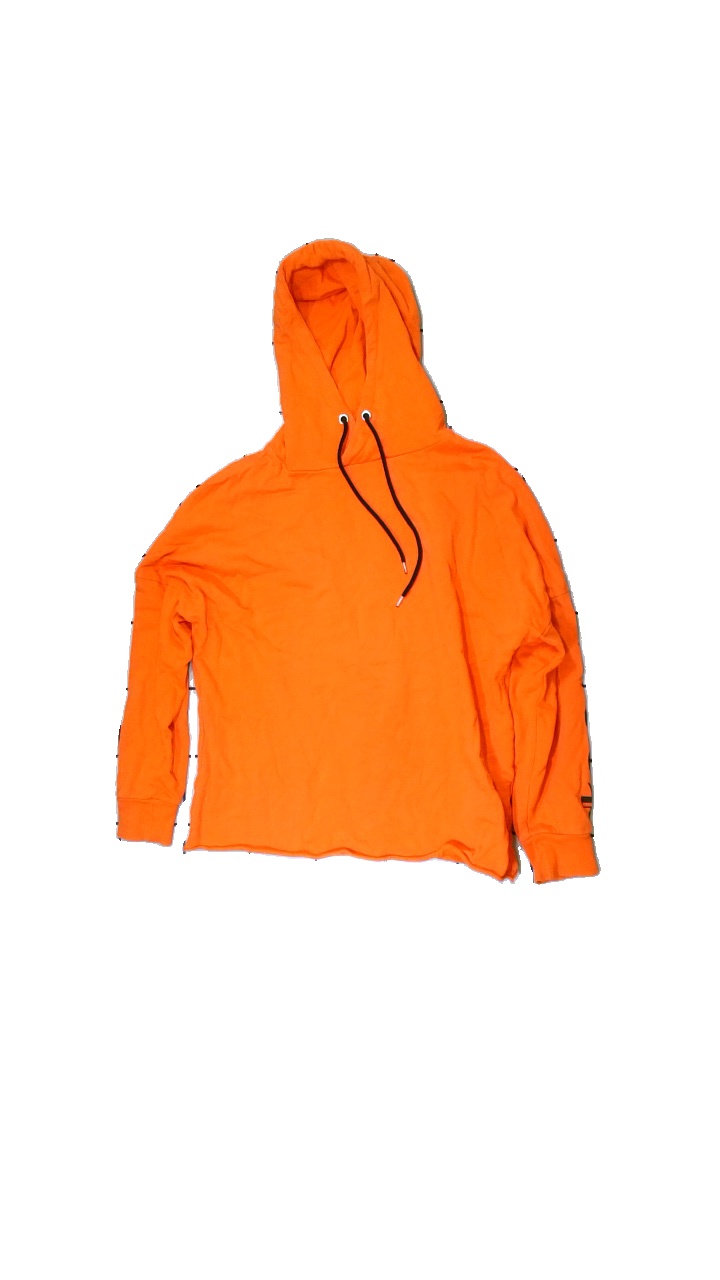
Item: Hoodie (Ladies)
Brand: H&m
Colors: Black, Orange
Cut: Loose
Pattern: Logo print
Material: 100% Cott
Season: All
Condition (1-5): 2
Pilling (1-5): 5
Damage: Washed out
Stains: Minor
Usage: Export
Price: <50